Waitangiroto Nature Reserve

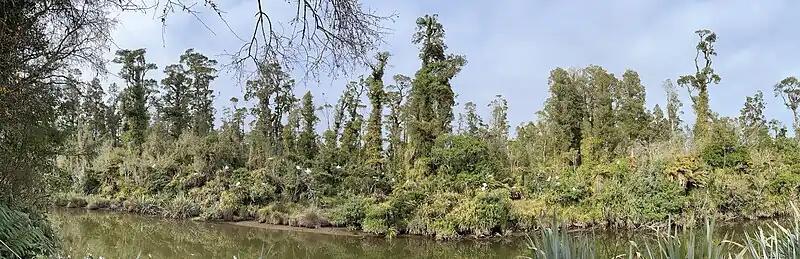
Panorama of the heron colony from inside the viewing hide, at the beginning of the nesting season in October

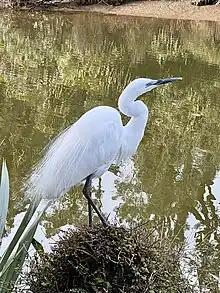
Kōtuku ("Ardea alba modesta") from the viewing hide

The reserve includes kahikatea forest, bog, lake, lagoon, and other coastal habitats. Mueller remarked on the dense bush either side of the river, with "beautiful Kowhai trees abounding and almost all shrubs in flower…". At the colony, kōtuku and little shags / kawaupaka ("Microcarbo melanoleucos)" nest in the crowns of tree ferns ("Dicksonia squarrosa"), kōwhai ("Sophora microphylla"), kāmahi ("Pterophylla racemosa"), and māhoe ("Melicytus ramiflorus"). Royal spoonbills / kōtuku ngutupapa ("Platalea regia") nest higher up in emergent kahikatea ("Dacrycarpus dacrydioides") trees. The Waitangiroto River which flows through the reserve is slow, peat-stained, and swamp-fringed, typical of coastal West Coast waterways.